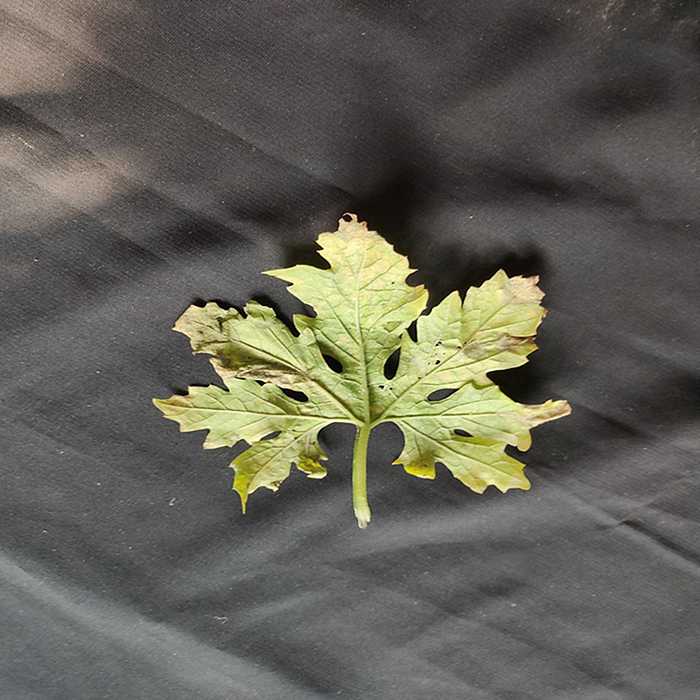
Plant: Bitter Gourd
Label: Mosaic virus